List of The Munsters characters

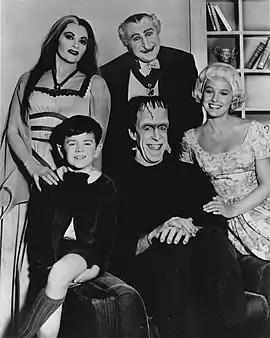
The cast of "The Munsters". Standing, L–R: Yvonne De Carlo, Al Lewis. Sitting: Butch Patrick, Fred Gwynne, Beverley Owen

Edward Howard Dudley, M.D., (portrayed by Paul Lynde in episodes 4, 6, and 19, Dom DeLuise in episode 55) is the Munsters' family doctor. Dr. Dudley is extremely nearsighted (and sometimes has his glasses off when examining Herman). His secretary and nurse is Ms. Fairchild (portrayed by Alice Backes). Dr. Dudley and his wife (portrayed by Marilyn Lovell) have a son named Elmer Dudley (portrayed by Peter Robbins) who is Eddie's playmate in episode 4, "Rock-a-Bye, Munster."